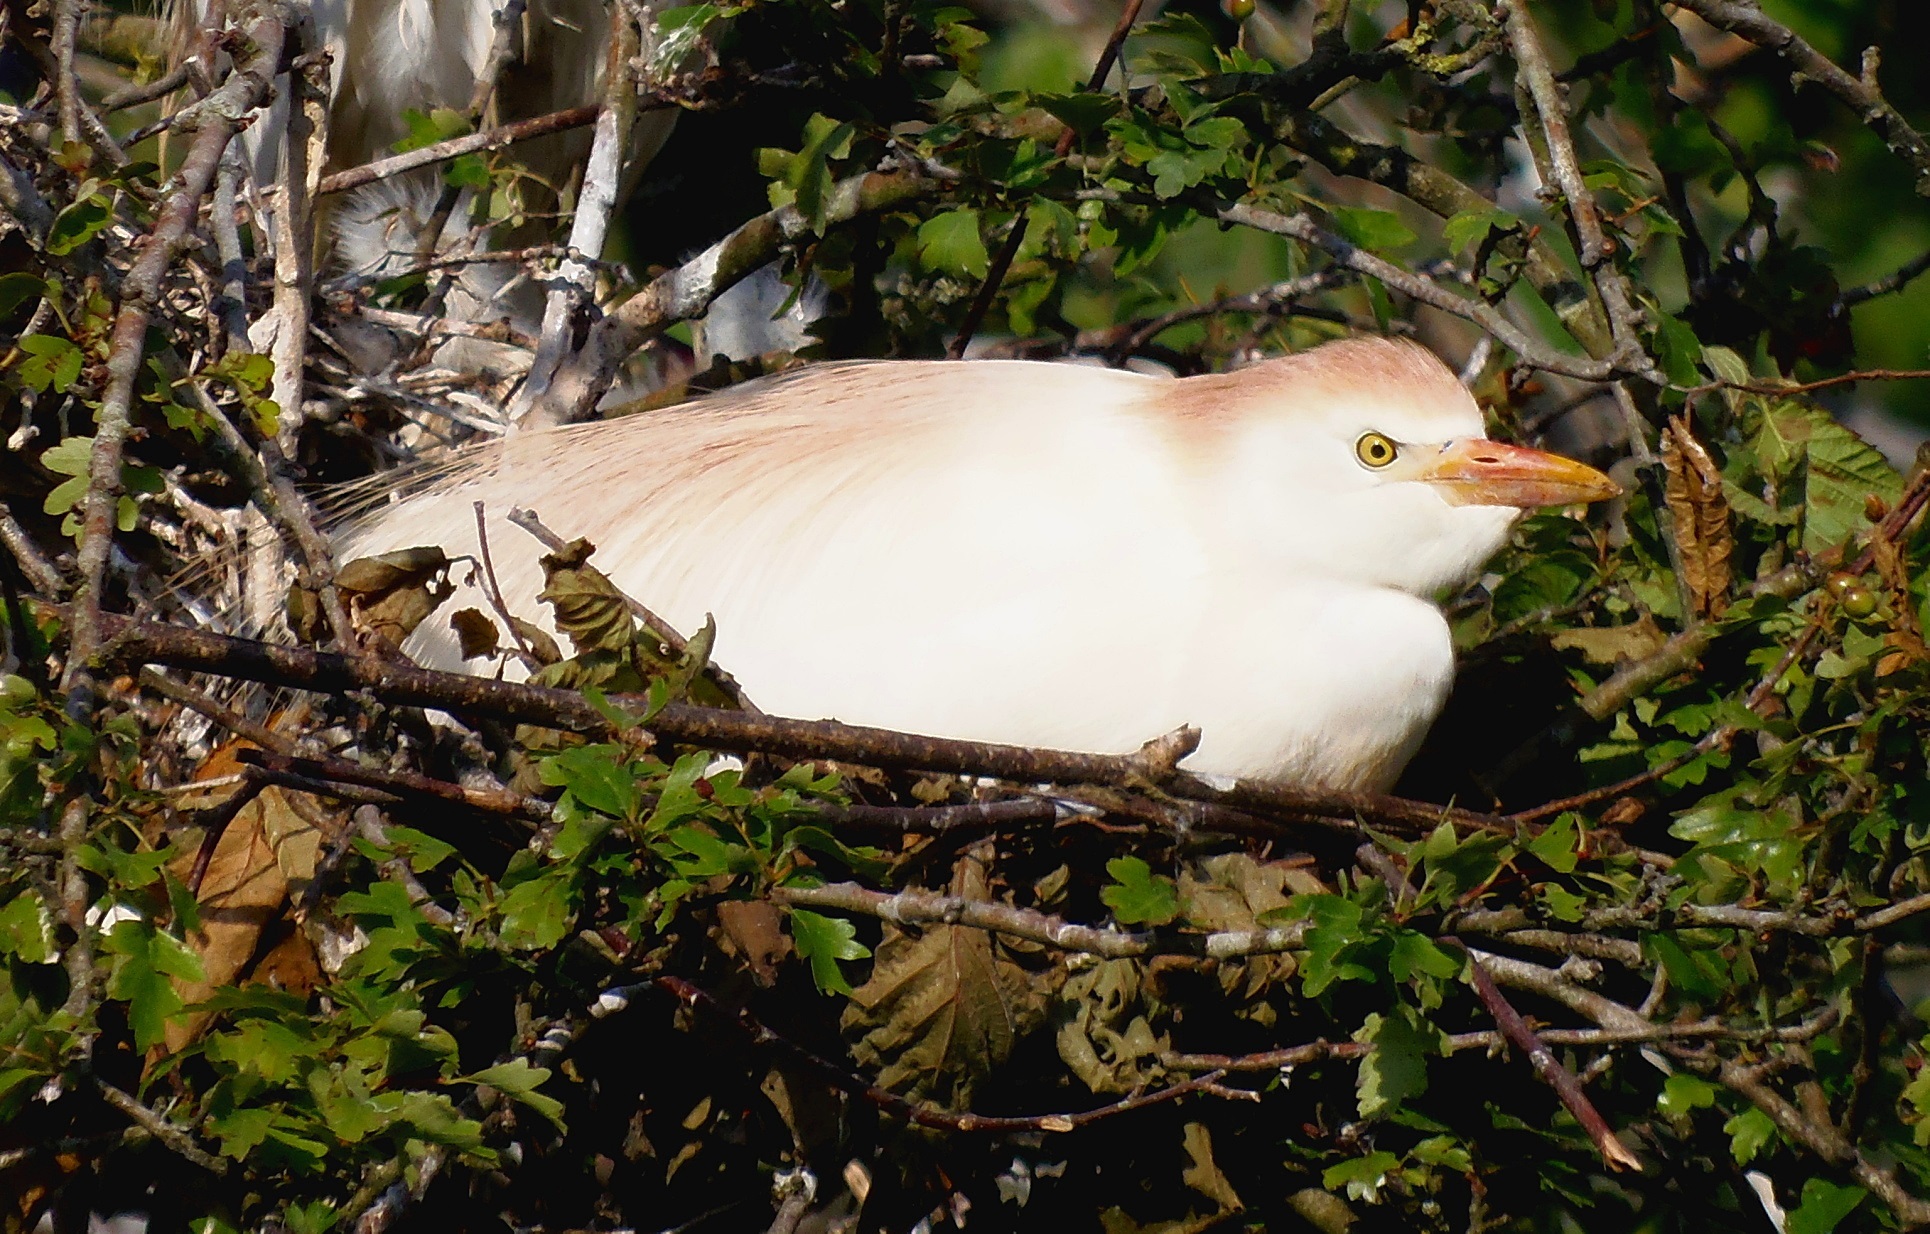
nature, forest, branch, bird, flower, animal, wildlife, beak, fauna, vertebrate, ave, habitat, great egret, cattle egret, natural environment, perching bird